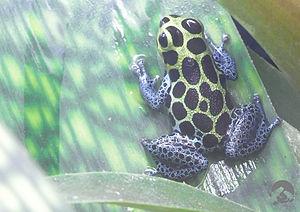
Ranitomeya imitator est une espèce d'amphibiens de la famille des Dendrobatidae.